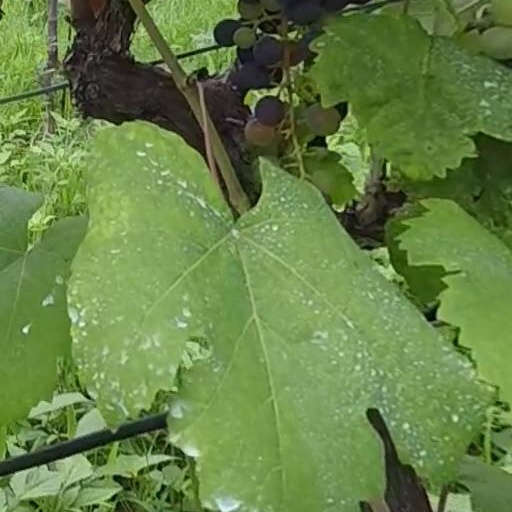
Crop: grape